Edmonton Oilers

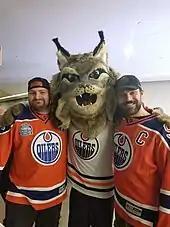
Hunter, the Oilers' team mascot.

The Oilers mascot is a Canadian lynx named Hunter who was unveiled on September 26, 2016. The choice of the Canadian lynx was because their largest place of habitat, in terms of population, is Alberta. It was also because it was the largest vote overall. The name gives tribute to the original Oilers owner, William "Wild Bill" Hunter. Hunter wears the number 72 on his jersey, referencing the year the Oilers were established, which was in 1972. Hunter has a portable drum, in which he uses to entertain the crowds and make them chant "Let's Go Oilers!", along with a rhythmic beat.